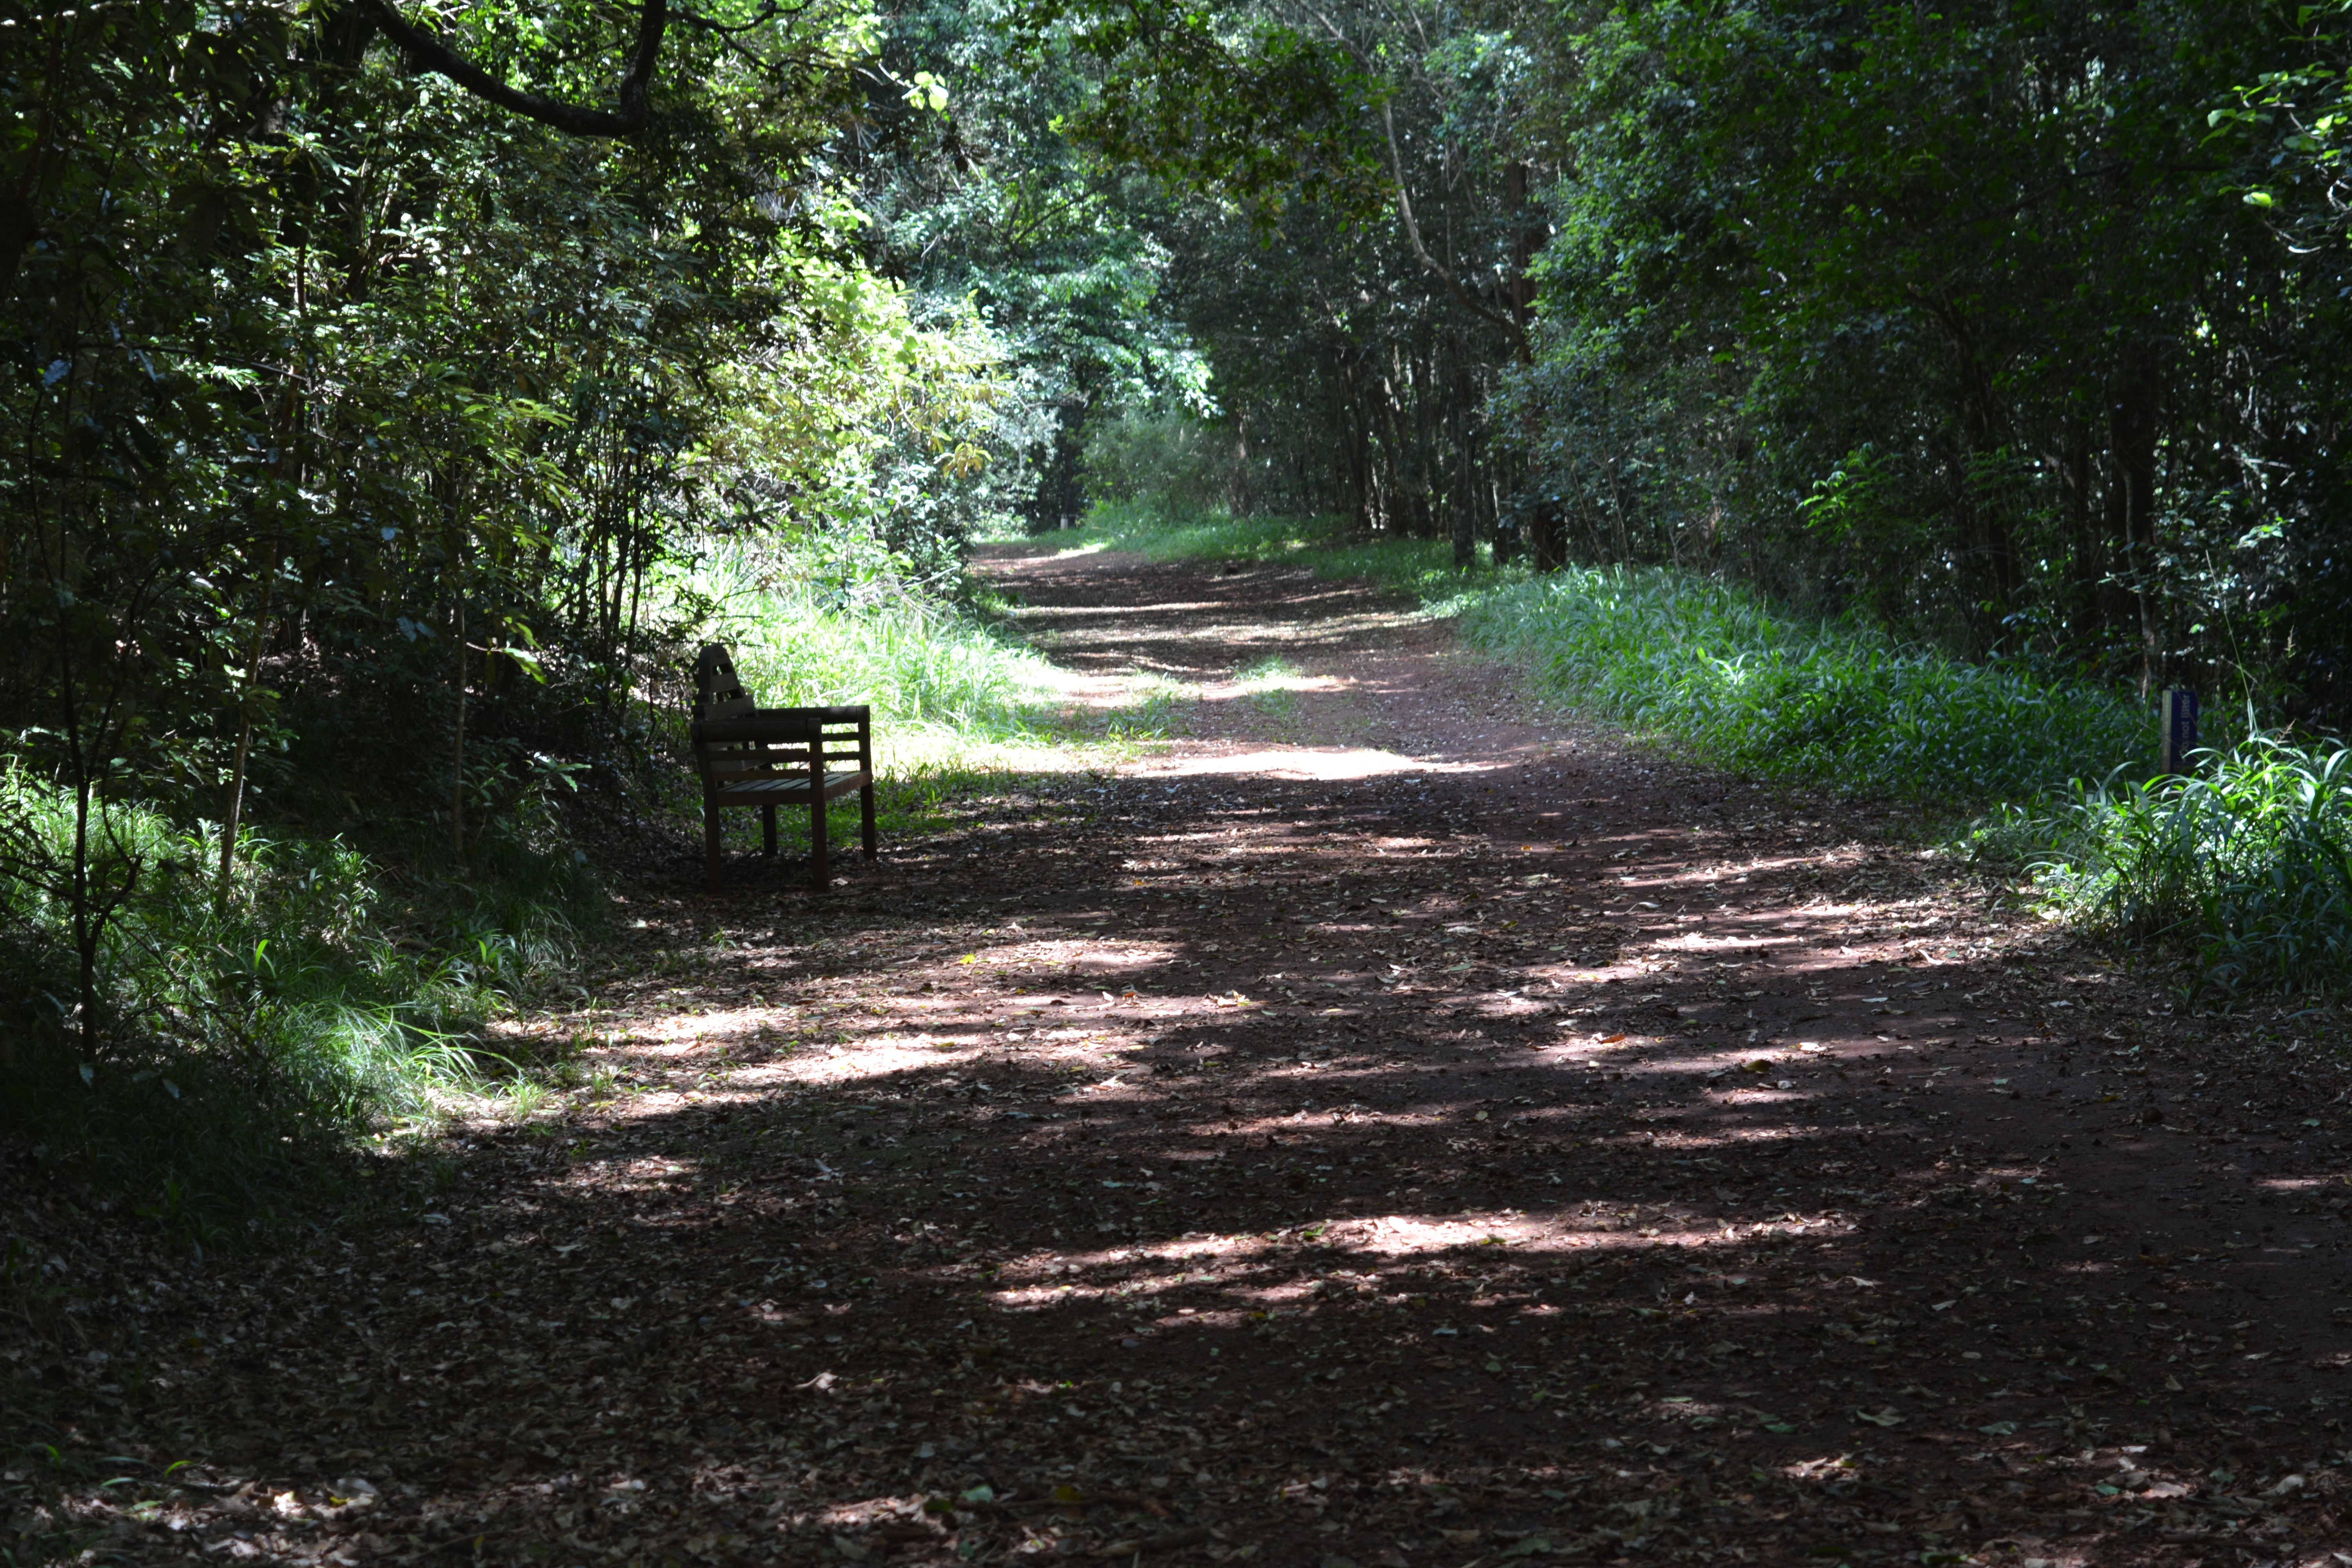
tree, forest, grass, trail, sunlight, park, soil, woodland, habitat, rural area, natural environment